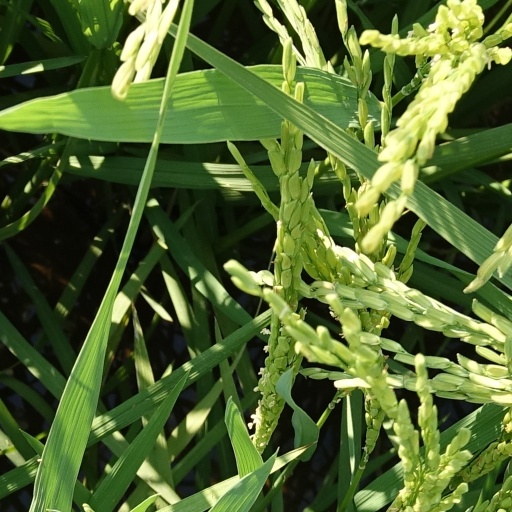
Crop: rice